Roger Clemens

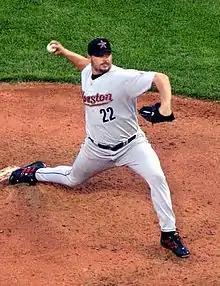
Clemens pitching for the Astros in 2004

The Red Sox did not re-sign Clemens following the 1996 season, despite leading the A.L. with 257 strikeouts and offering him "by far the most money ever offered to a player in the history of the Red Sox franchise." General Manager Dan Duquette remarked that he "hoped to keep him in Boston during the twilight of his career", but Clemens left and signed with the Toronto Blue Jays.